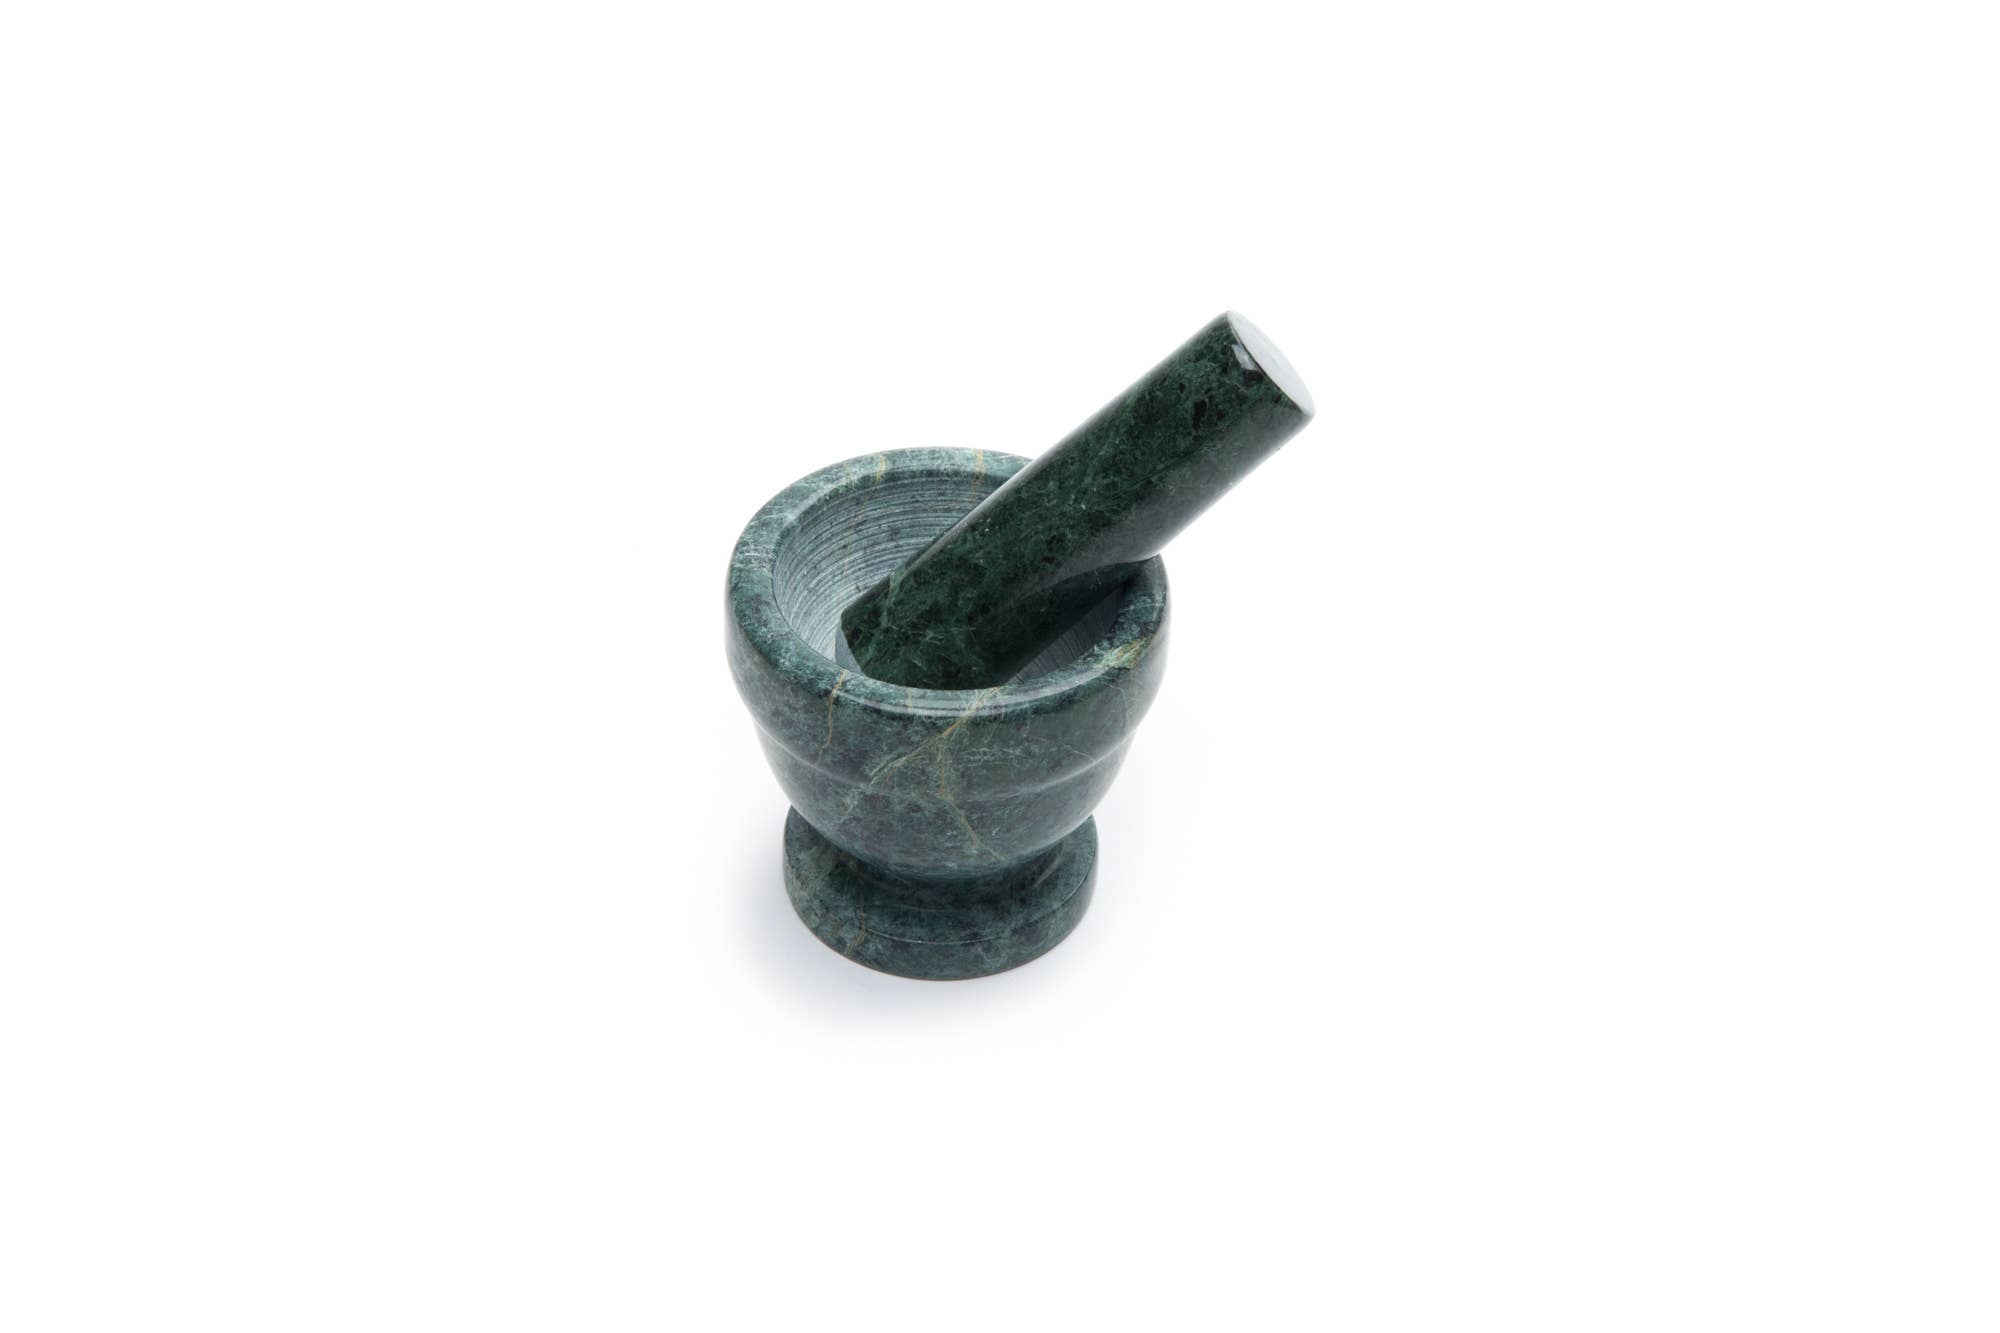
Marble Mortar and Pestle, Green, 3.5"x 3.5" - Fox Run Brands
This mortar and pestle features a rough, unpolished interior, providing just the right amount of texture to achieve smooth grinding results. Whether you're grinding fresh herbs, spices, or nuts, the raw ingredients will release their full flavor, creating a taste far superior to pre-ground spices. The bowl is oversized for easy grinding of small, meal-sized amounts, and its elegant green marble finish adds a touch of sophistication to any kitchen. Each piece is unique, making it an ideal housewarming or wedding gift. Weighing 1.52 pounds and measuring 3.54 x 3.54 x 4.72 inches, it combines both beauty and functionality for your culinary needs.
Brand: Fox Run Brands
Category: Home & Garden > Kitchen & Dining > Kitchen Tools & Utensils > Mortars & Pestles